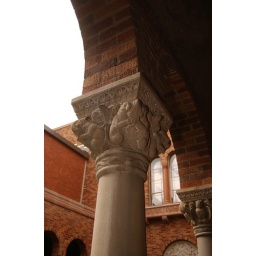
Detail of column capital. North colonnade facing southwest with the trademark white Eugene sky in the background.